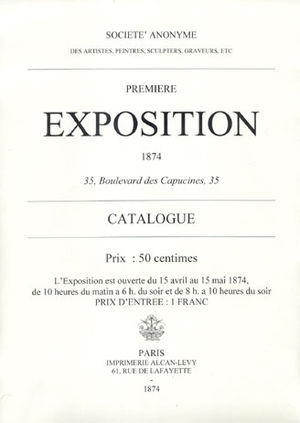
Indtryk. Solopgang / Indtryk og impressionisme
Kataloget for Impressionist-udstillingen i 1874
Indtryk. Solopgang er et maleri af Claude Monet. Maleriet blev udstillet på det, der senere skulle blive kendt som "impressionisternes udstillinger" i april 1874. Maleriet bliver betragtet som det der gav navnet til den impressionistiske bevægelse. Indtryk. Solopgang skildrer havnen i Le Havre, Monets hjemby, og det er hans mest berømte maleri af havnen.